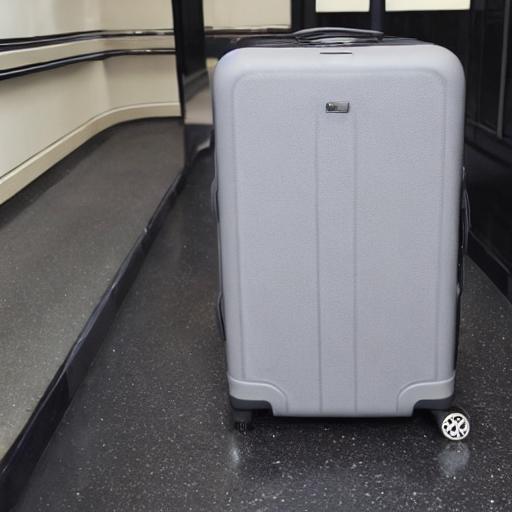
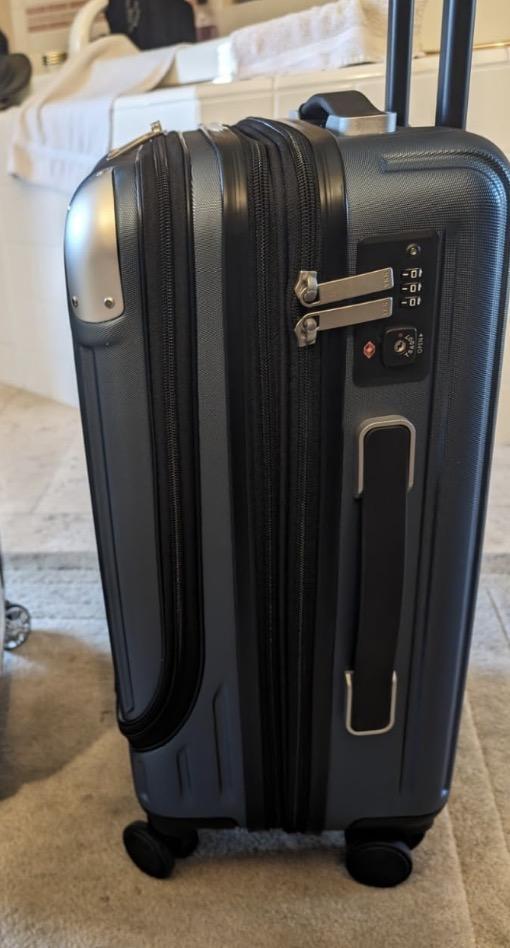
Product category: items_tea
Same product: no